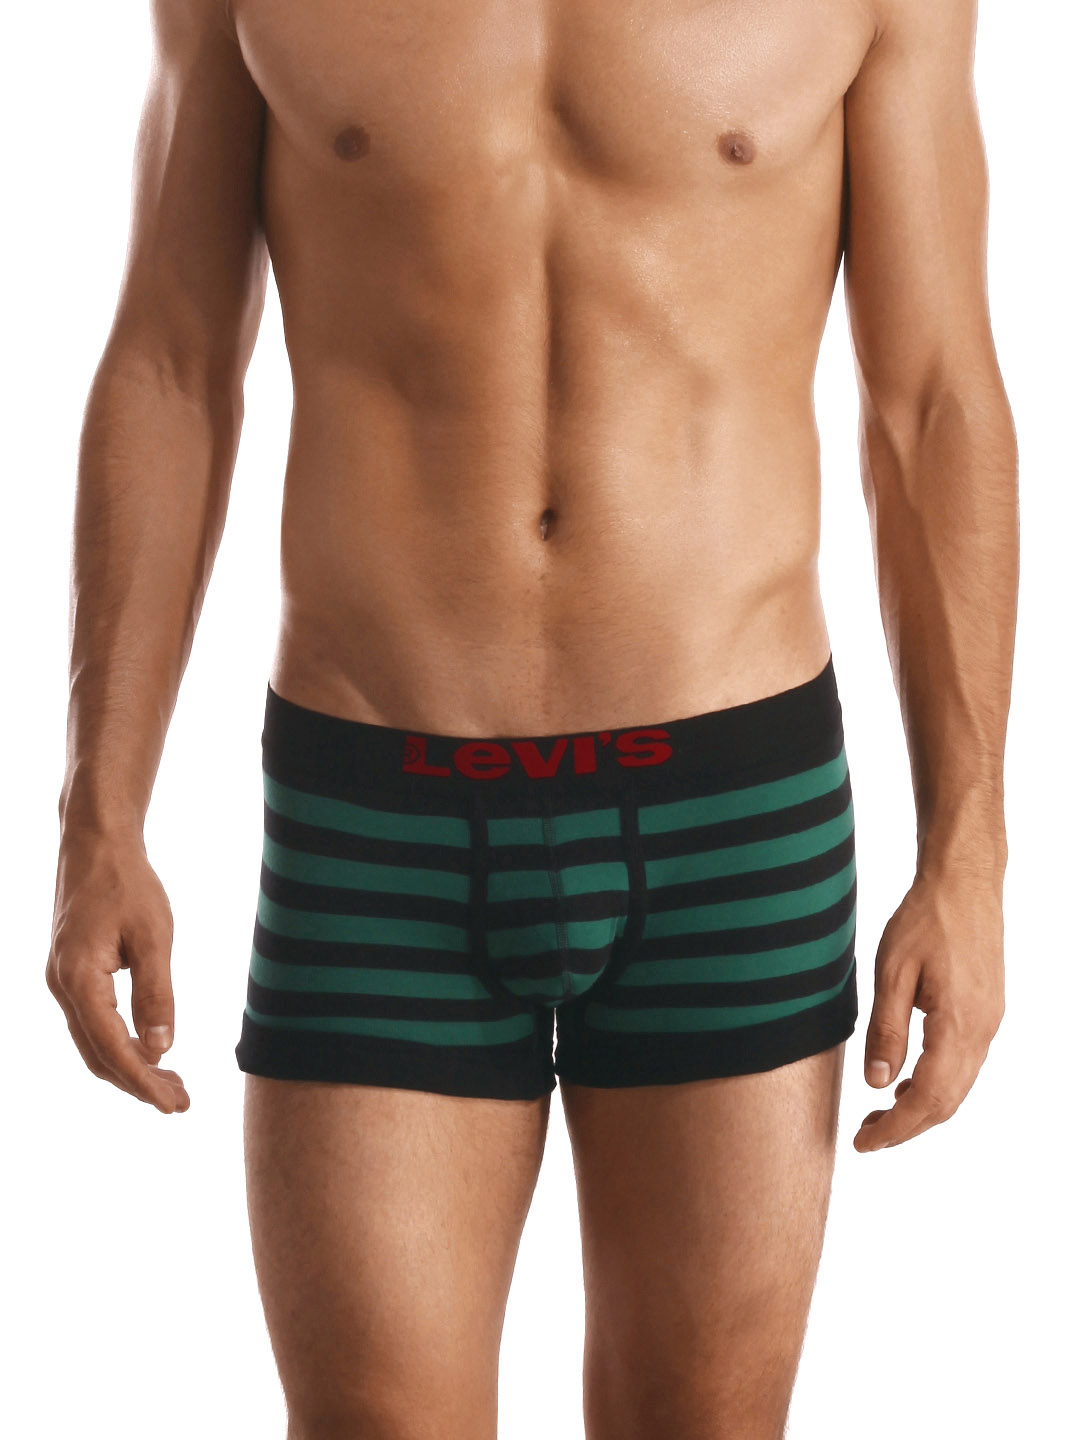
Levis Men Black & Green Trunks
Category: Apparel / Innerwear / Trunk
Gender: Men
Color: Black
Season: Summer 2016
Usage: Casual